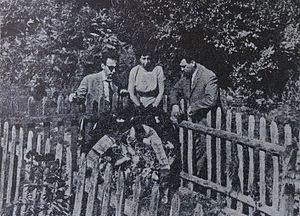
Vahida Maglajlić, née le 17 avril 1907 et morte le 1ᵉʳ avril 1943, est une partisane yougoslave reconnue comme héroïne du peuple de Yougoslavie pour son rôle dans la lutte contre les puissances de l'Axe pendant la Seconde Guerre mondiale. Elle est la seule femme musulmane bosniaque à recevoir ce titre.